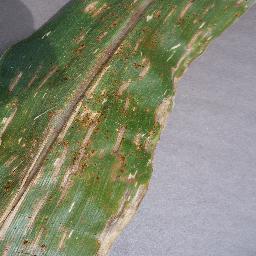
Label: Corn_(Maize)___Gray_Leaf_Spot_(Cercospora)